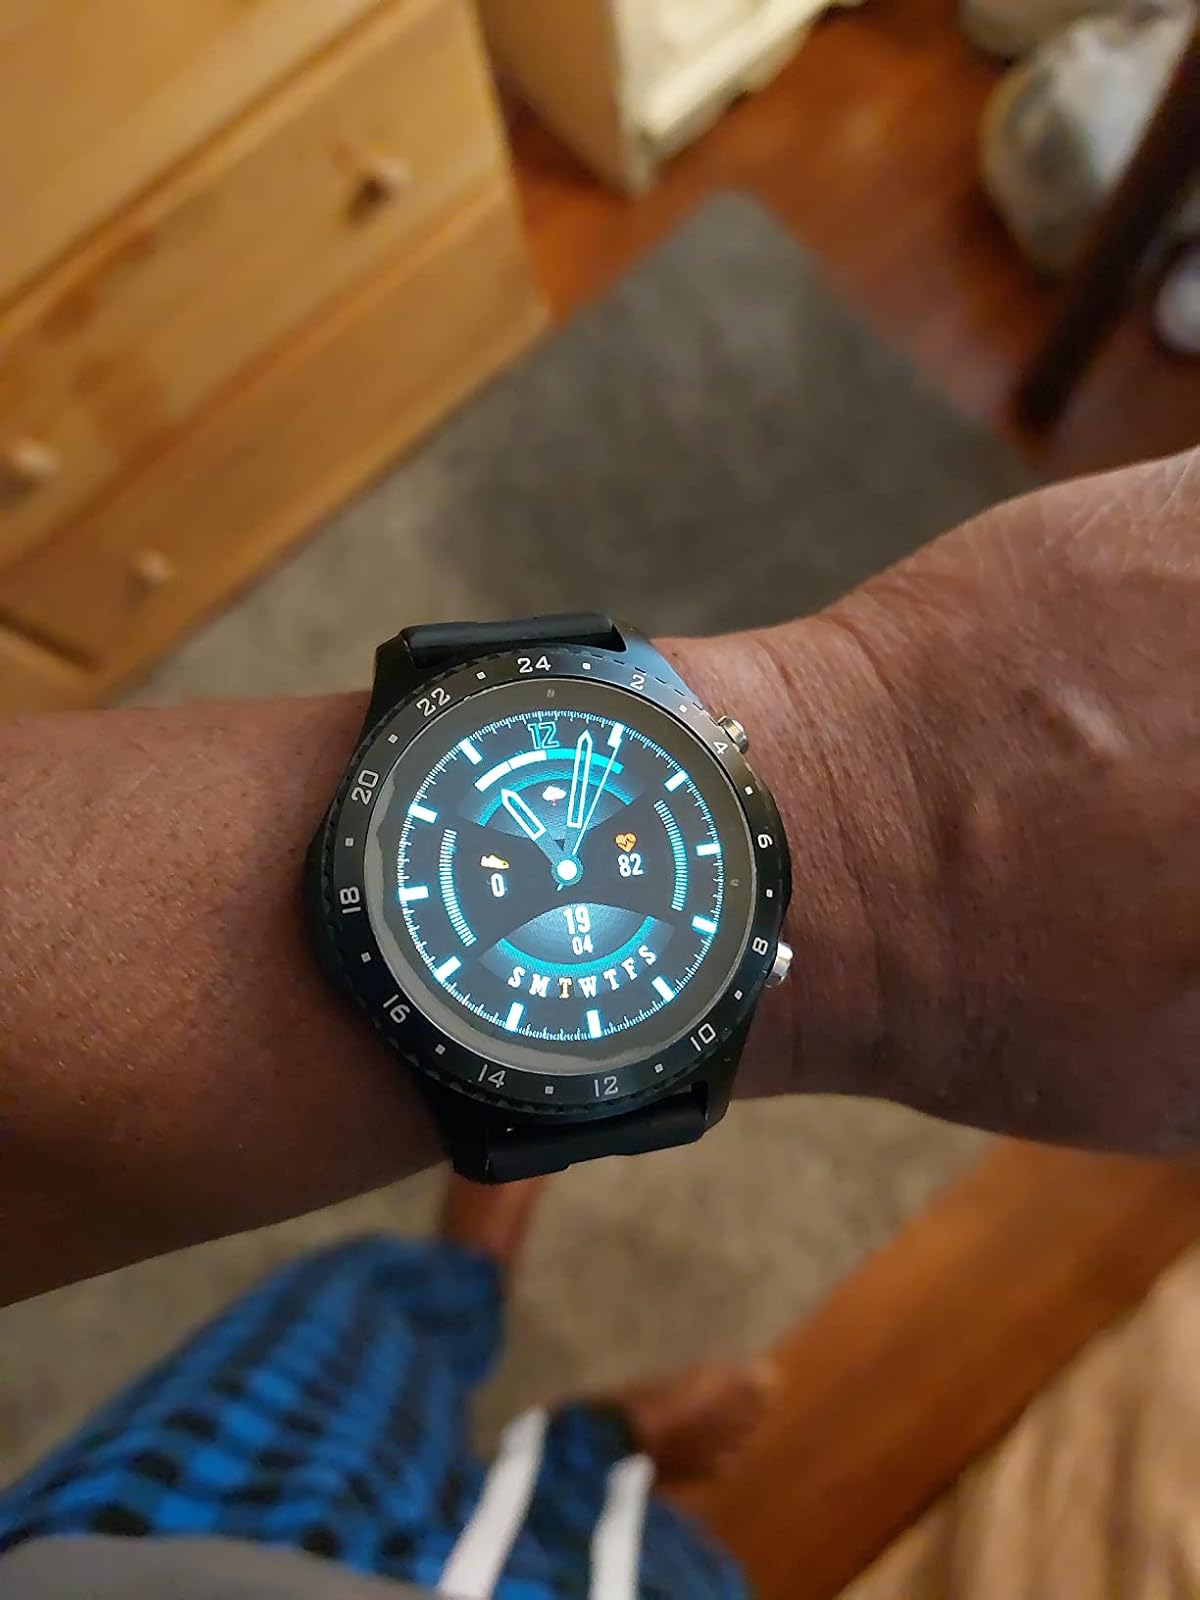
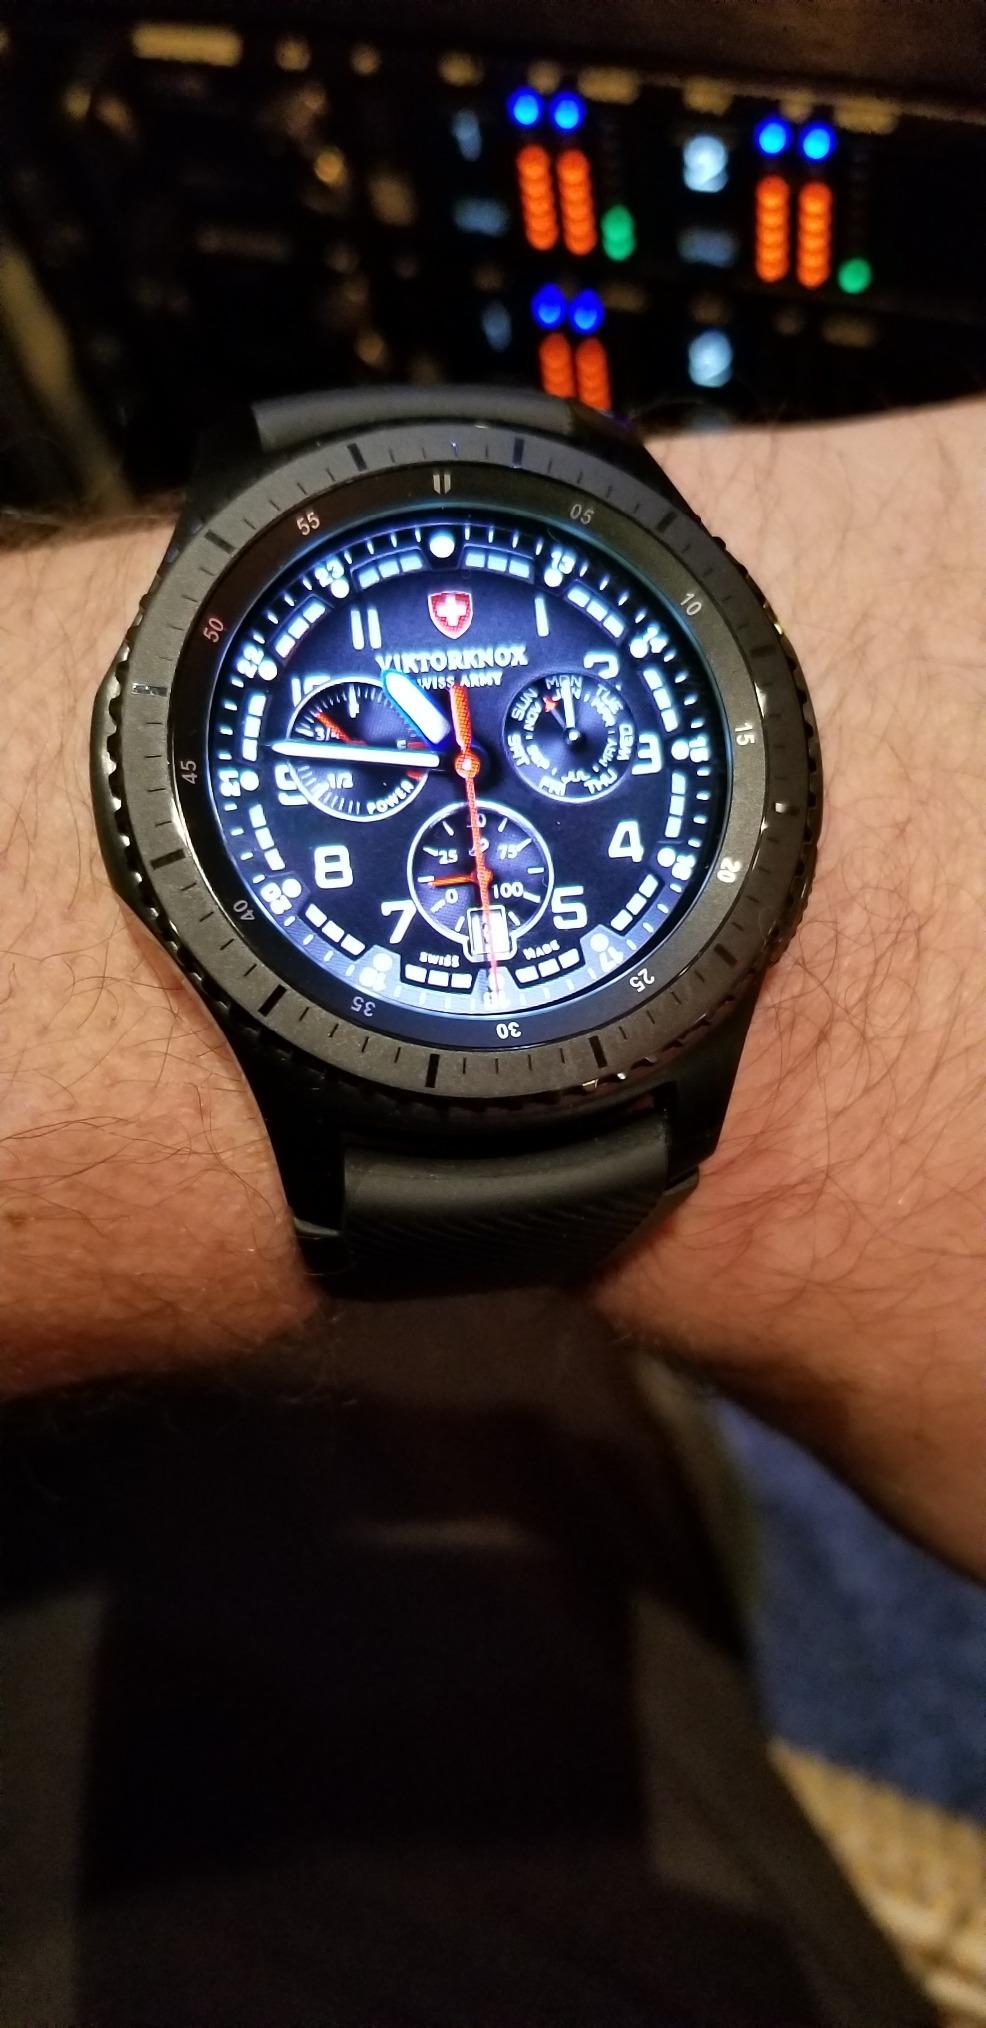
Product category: smartwatch
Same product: no